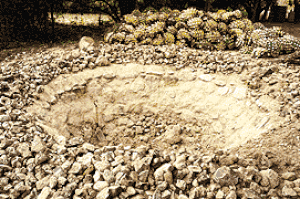
Le mezcal est une boisson alcoolisée mexicaine élaborée à partir de l’Agave - spécialement de type « maguey » - à l'instar de la tequila.